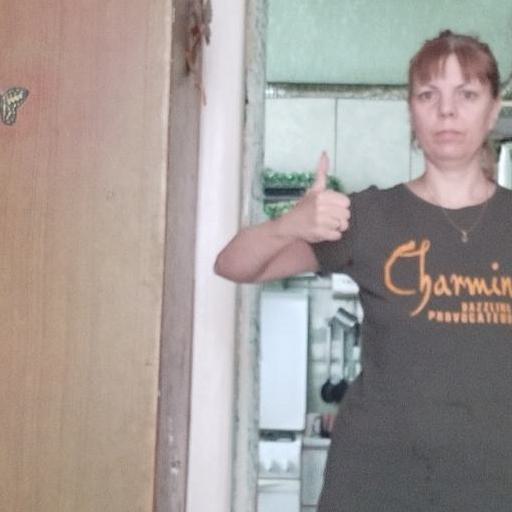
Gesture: like